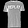
Label: T - shirt / top